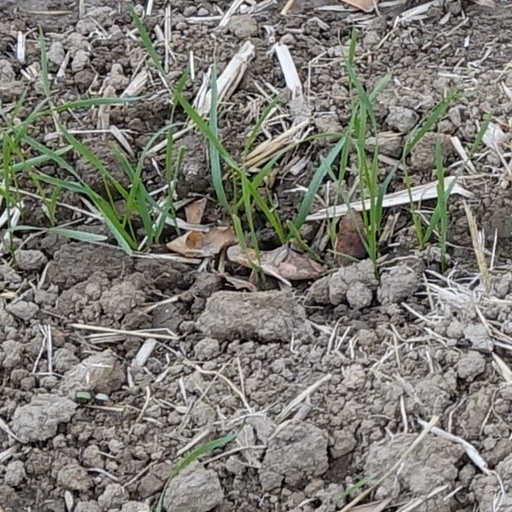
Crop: wheat